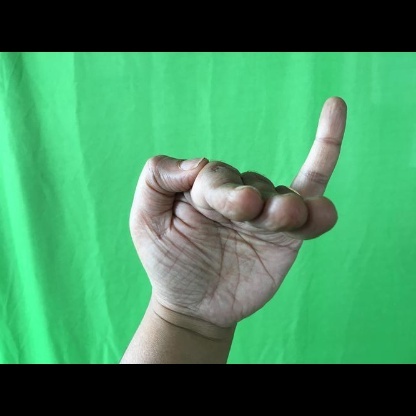
Mudra: Hamsapaksha